Drew McIntyre

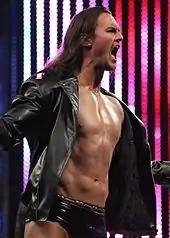
McIntyre in April 2014, as a member of 3MB

Being the only SmackDown superstar to survive against Team Morrison, McIntyre defeated John Morrison for the Intercontinental Championship at on 13 December. He retained the title against Morrison on 1 January 2010 episode of "SmackDown" and Kane on 21 February at Elimination Chamber, using underhanded tactics. His televised undefeated record ended in a Money in the Bank qualifying match against Kane on 26 February episode of "SmackDown", but Mr. McMahon forced SmackDown's general manager Teddy Long to expunge the loss. This happened again with Matt Hardy before McIntyre qualified for the ladder match by pinning an unsigned wrestler. McIntyre failed to win the Money in the Bank match on 28 March at WrestleMania XXVI, his first WrestleMania appearance. McIntyre continuously attacked Hardy until he was stripped of his title by Long on 7 May and suspended for the purposes of the storyline. However, McMahon decreed he be reinstated as champion the following week, undermining Long's authority and developing tension between McIntyre and Long.